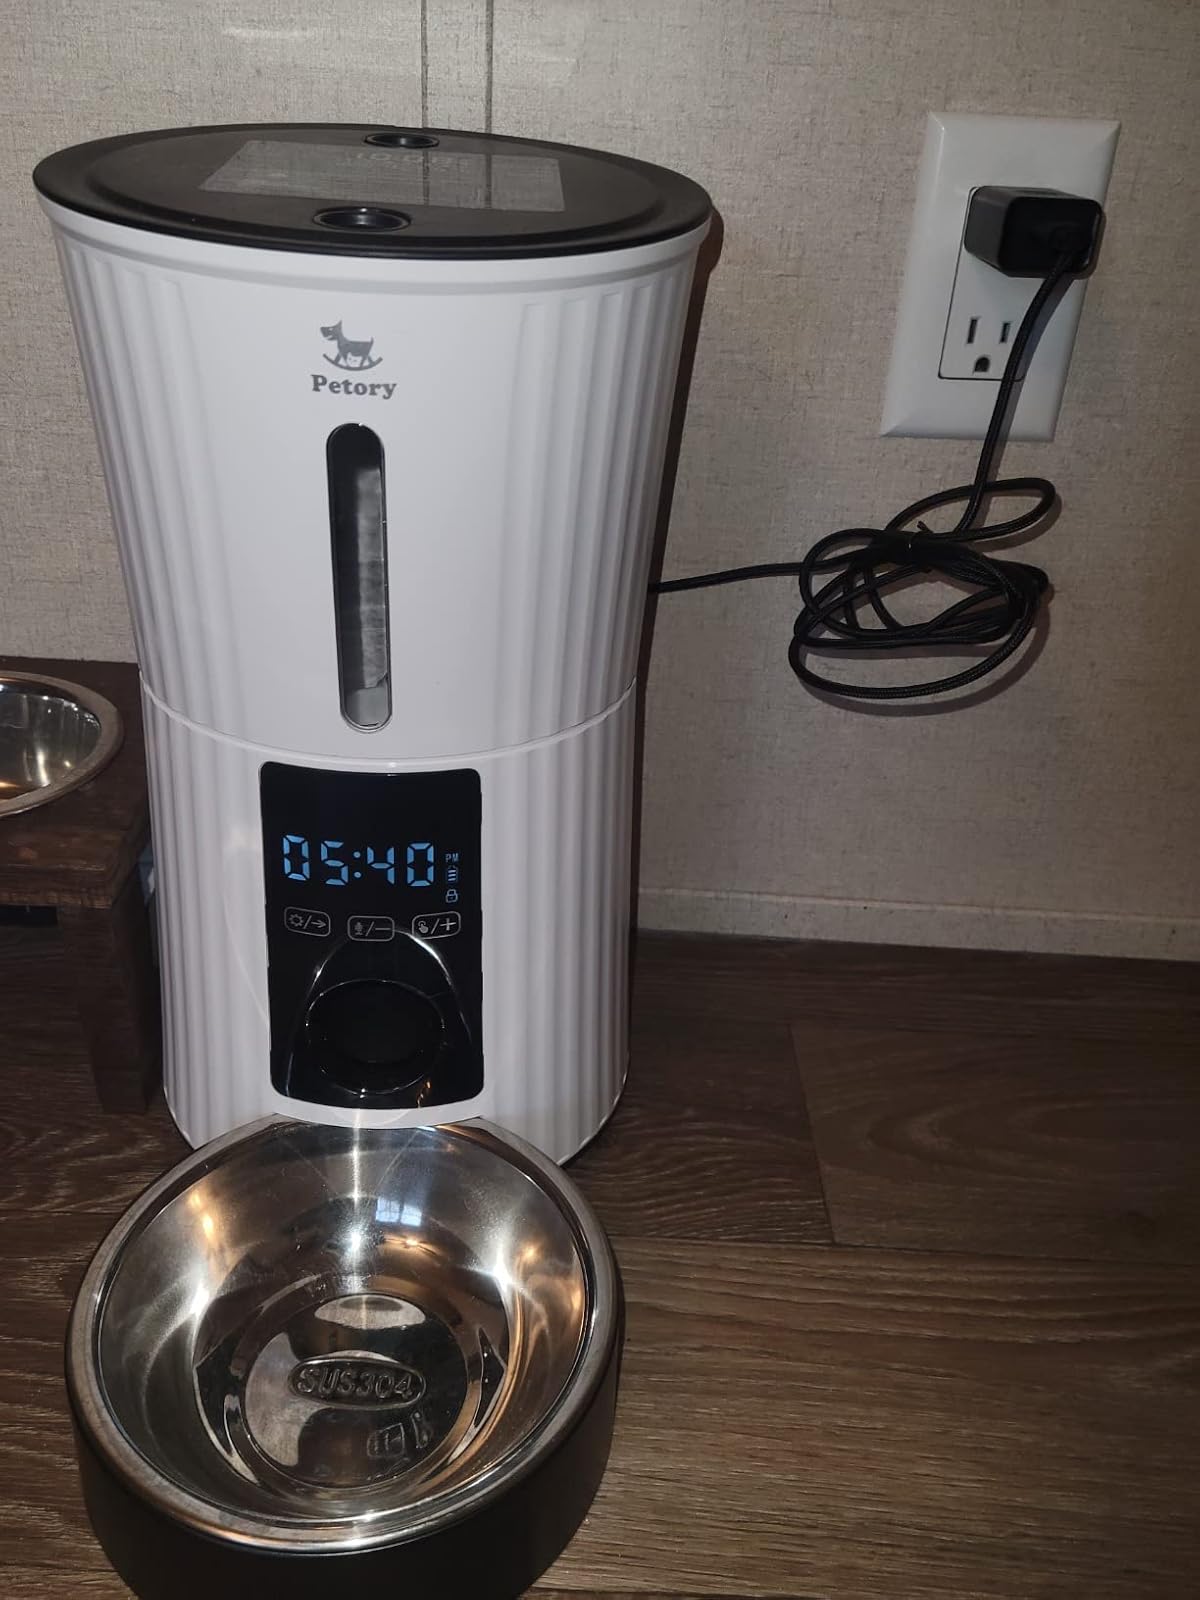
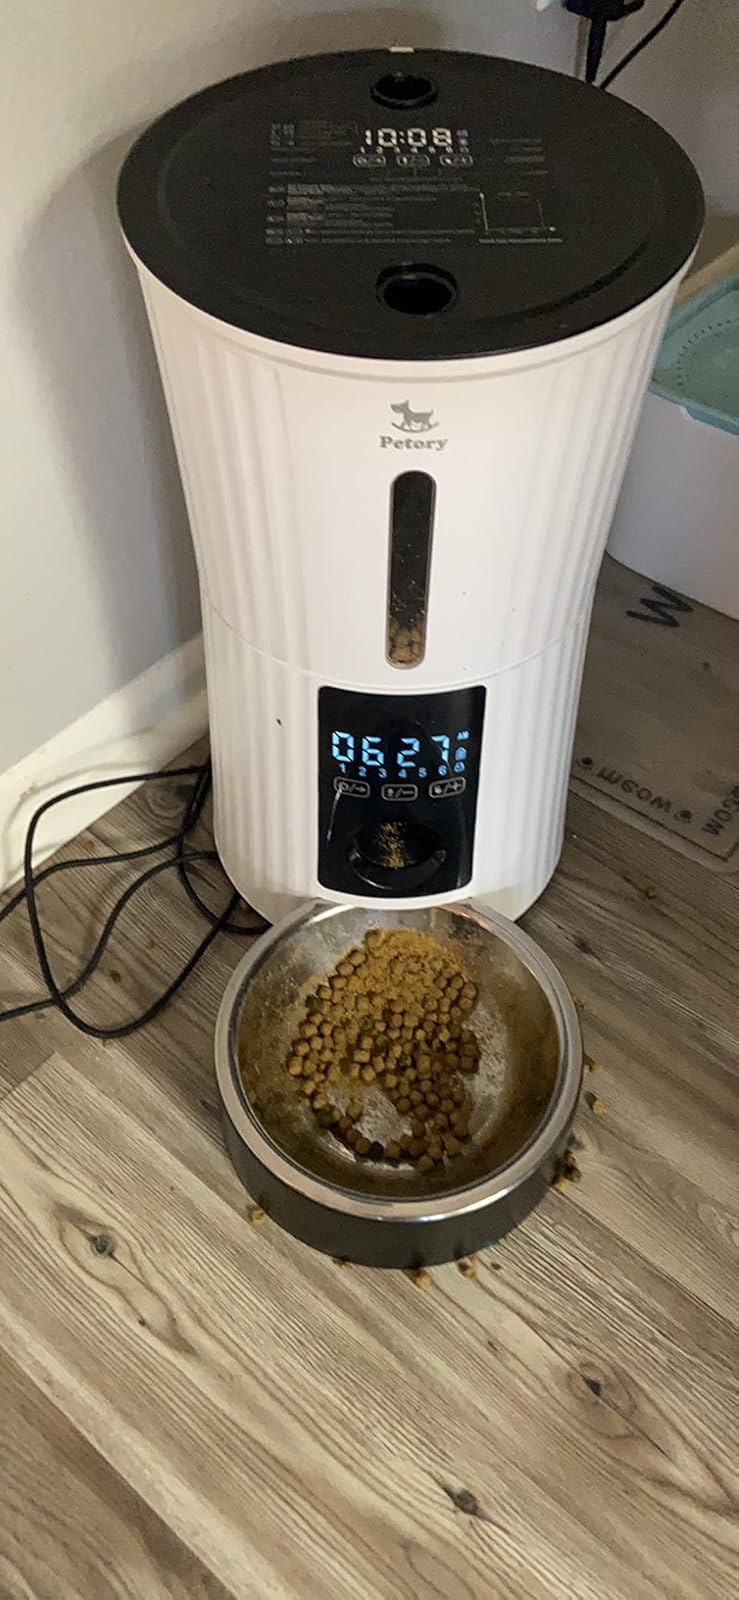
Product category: items_feeder
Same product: yes